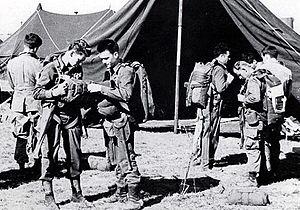
La 17ᵉ division aéroportée américaine ou 17th Airborne Division est une formation militaire aéroportée de l'armée américaine de la Seconde Guerre mondiale, qui fut dirigée par le Major-général William M. Miley.